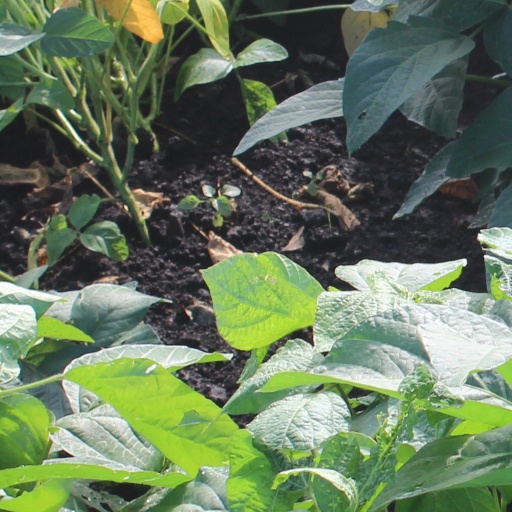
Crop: soybean